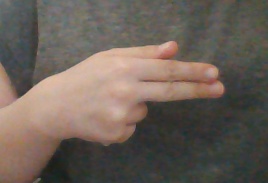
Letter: ghain